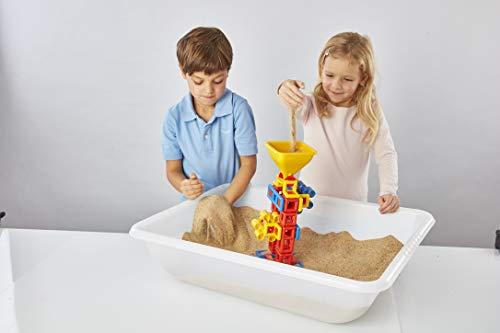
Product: Mobilo PLASTICANT 260 260-FLOW Basic, Red, Blue, Yellow…
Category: Toys & Games | Learning & Education | Habitats
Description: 1 funnel with adjustable flow and 2 paddle-wheels.
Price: $34.99
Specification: ProductDimensions:8.3x8.3x7.9inches|ItemWeight:2.36pounds|ShippingWeight:2.37pounds|ASIN:B07PLKYTMQ|Itemmodelnumber:260|Manufacturerrecommendedage:3monthsandup